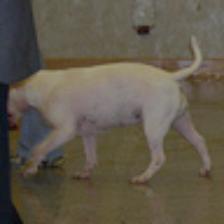
Label: NonHuman